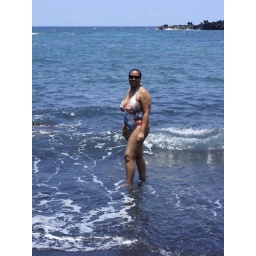
Me in the surf at the black sand beach